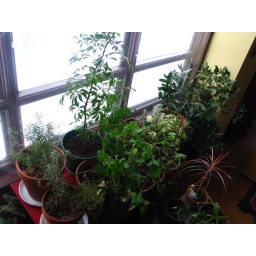
Our house turns into a bit of a botanical garden in the winter once all the plants come inside.